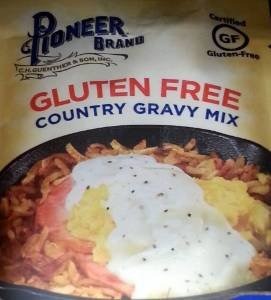
Item Name: Pioneer Brand Gluten Free Country Gravy Mix 2.75 Oz (Pack of 3)
Bullet Point: Pioneer Brand Gluten Free Country Gravy Mix 2.75 Oz (Pack of 3)
Product Description: Pioneer Brand Gluten Free Country Gravy Mix 2.75 Oz (Pack of 3)
Value: 8.25
Unit: Ounce

Price: 1.28